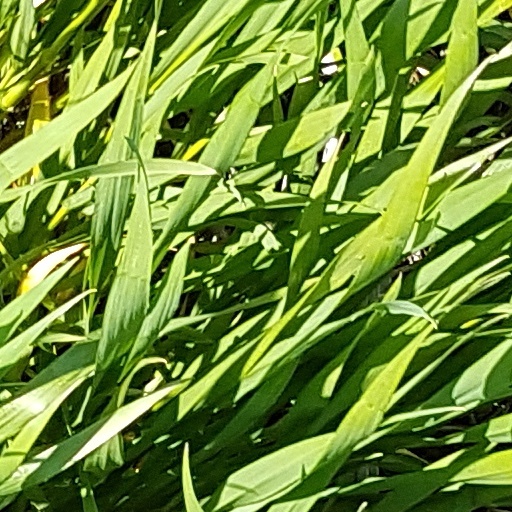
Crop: wheat